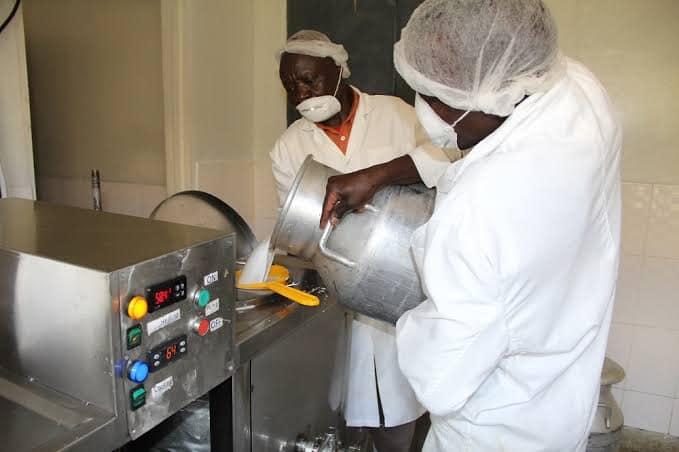
Hapa ni chumba ile ya kuhifadhi maziwa, naona wafanyikazi wawili wanamwaga maziwa. Wafanyikazi hawa wamefunika kichwa chao na wamevalia sare ya nguo ya nyeupe.